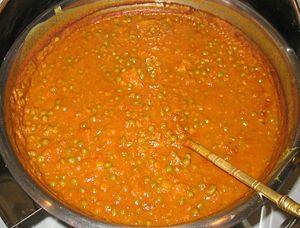
L'aloo matar est un plat de la cuisine du Pendjab, composé de pommes de terre et de petits pois, cuisiné comme un curry, dans une sauce crémeuse et épicée, à base de tomates. C'est un plat végétarien.